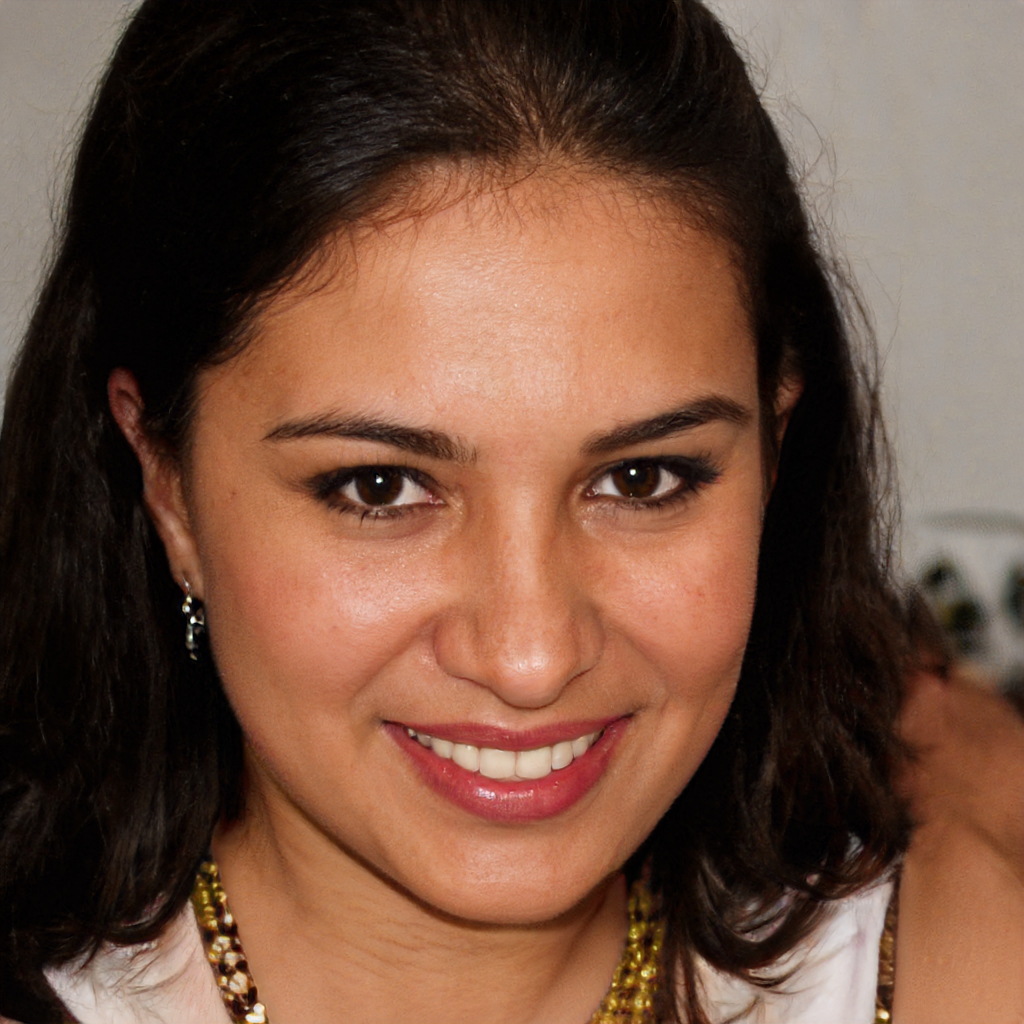
Label: Colored